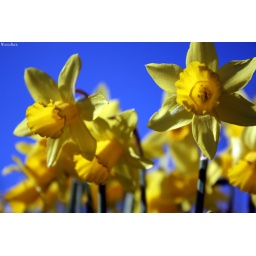
Beautiful yellow daffodils against a blue sky.